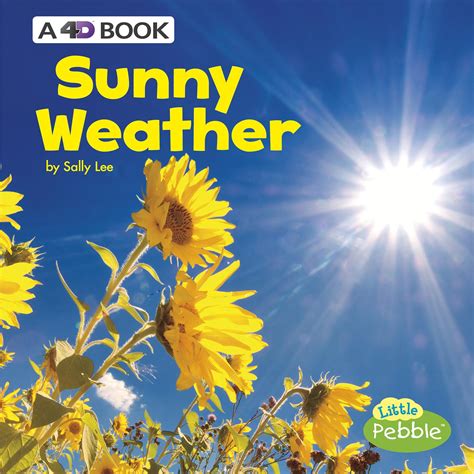
Weather: sun or clear